Sceafa

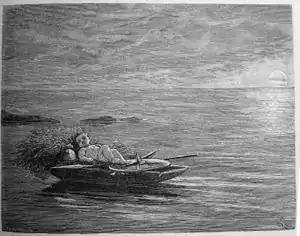
Sceaf in the boat, illustration from Fredrik Sander's 1893 edition of the Poetic Edda

Sceafa (also "Scēaf", "Scēf") was an ancient Lombardic king in English legend. According to his story, Sceafa appeared mysteriously as a child, coming out of the sea in an empty skiff. The name also appears in the corrupt forms "Seskef", "Stefius", "Strephius", and "Stresaeus". Though the name has historically been modernized Shava (and Latinized Scefius), J.R.R. Tolkien used the correctly constructed modern English spelling "Sheave".